History of aviation in New Zealand

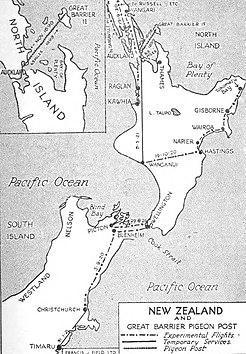
Air routes of New Zealand in 1925

Regulation of civil aviation was provided by a 1919 act of Parliament, which provided for registration of aircraft and licensing of pilots, flying schools, and personnel, as well as the registration of aircraft, and other matters. Aero clubs became active from the late 1920s, and the government provided some training aircraft and subsidies. Commercial aviation also began in the 1920s with some short-lived operations. The first major company was Union Airways of New Zealand, which began services in 1936 between Palmerston North and Dunedin via Blenheim and Christchurch. By 1939 the company was flying between Auckland, New Plymouth, Palmerston North, Wellington, Christchurch and Dunedin.